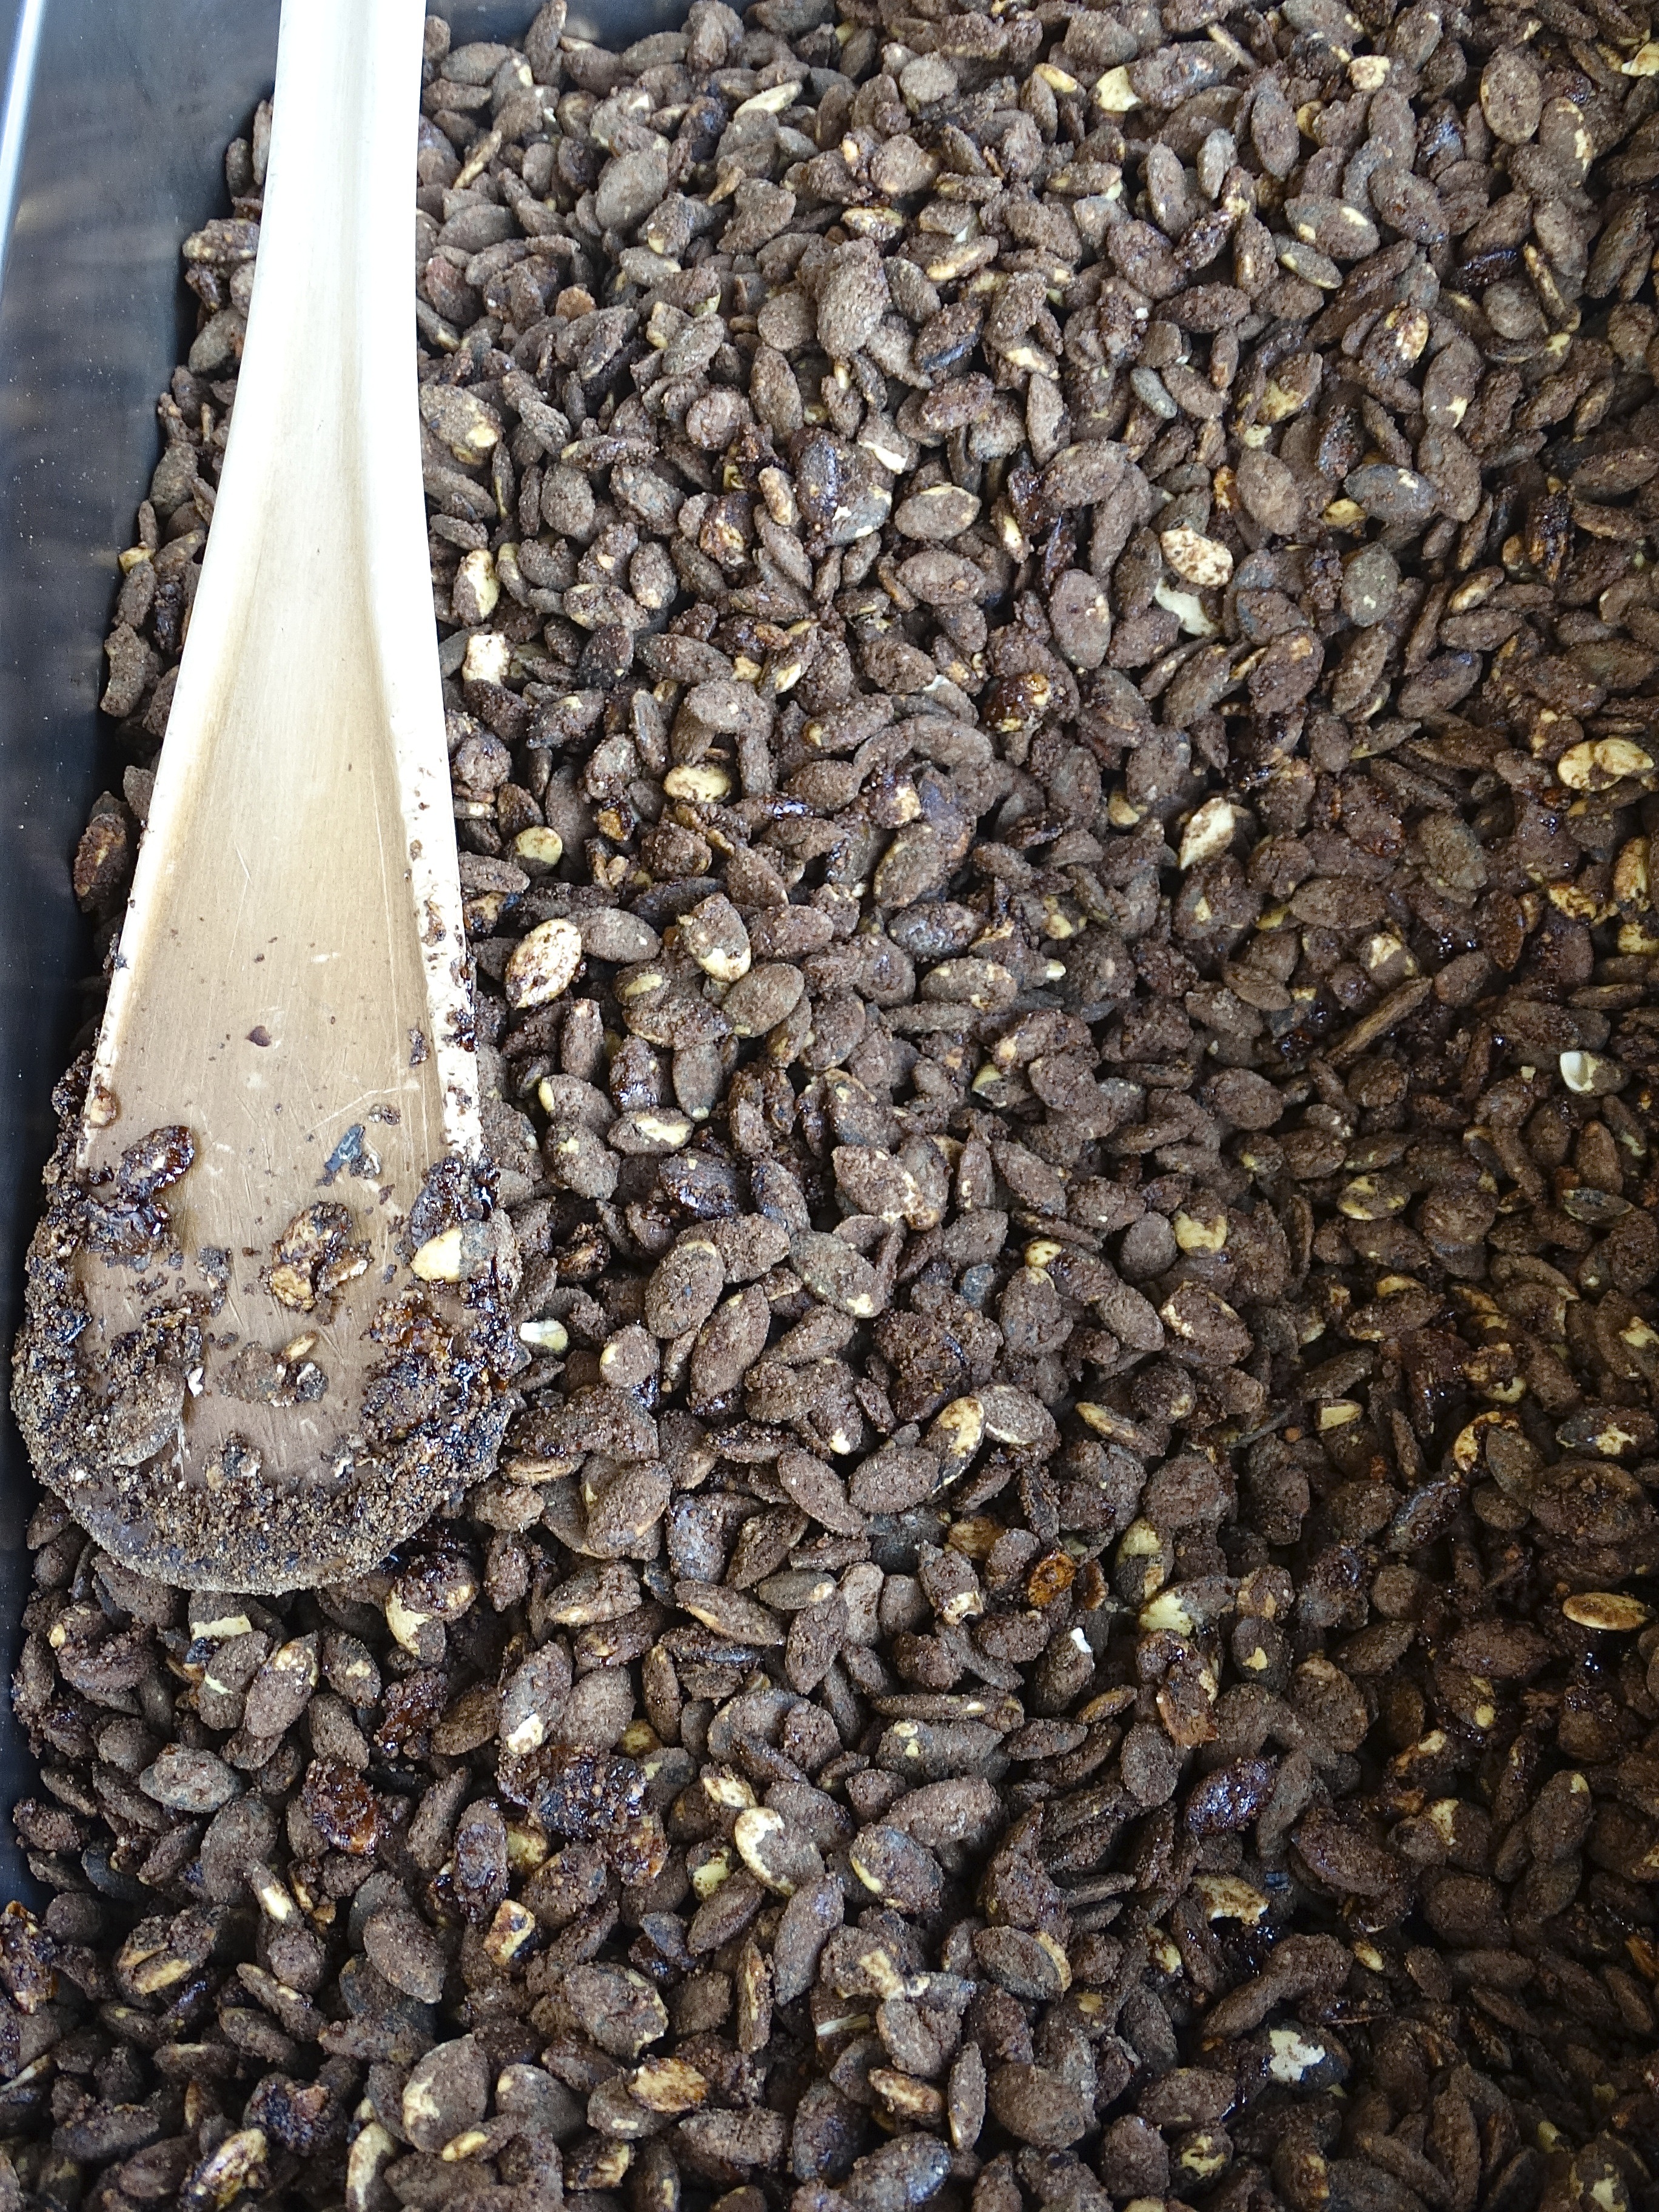
wood, leaf, roast, food, produce, soil, material, gravel, benefit from, confectionery, stimulant, pumpkin seeds, sunflower seed, schokoueberzug, roasted kernels